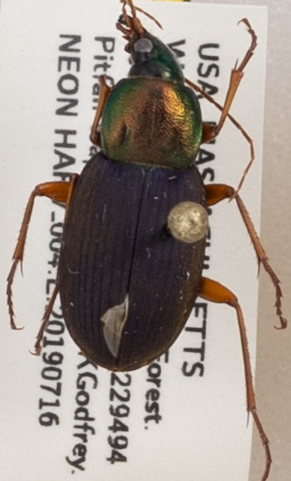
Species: Chlaenius emarginatus
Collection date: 2019-07-16
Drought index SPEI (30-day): -0.008
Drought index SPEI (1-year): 2.09
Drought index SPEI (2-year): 2.09